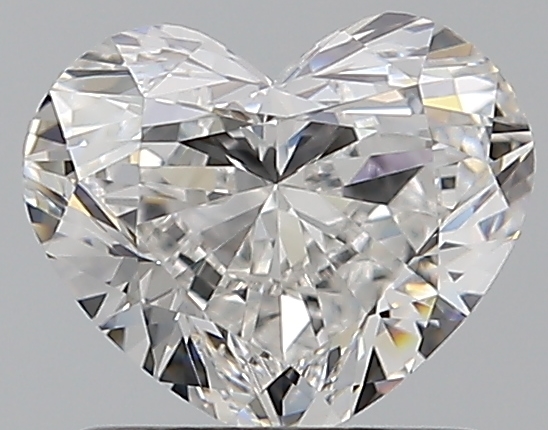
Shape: heart
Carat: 1
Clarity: VVS2
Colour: E
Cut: VG
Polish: EX
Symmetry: EX
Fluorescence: M
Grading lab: GIA
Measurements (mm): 5.93 x 7.07 x 3.75